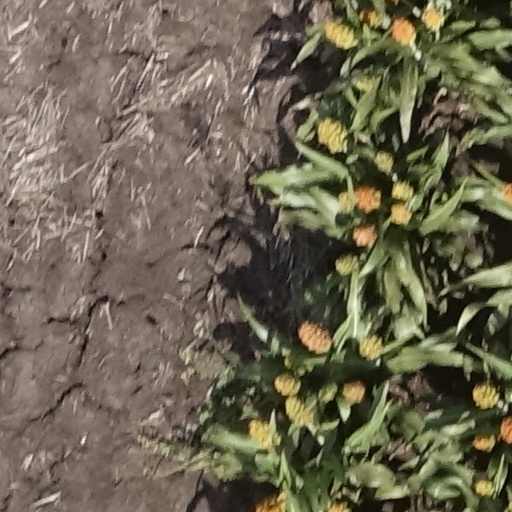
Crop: sorghum